Ferrari 412 S

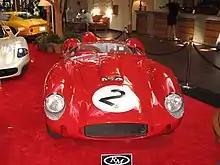
412 S front view.

John von Neumann took the delivery of the 412 S in 1958, in USA, and campaigned the car in 1958 USAC Road Racing Championship under Ferrari Representatives of California team. The car was painted silver with a dark strip. By September the 412 S had its first outing in USAC International Formula Libre Grand Prix at Watkins Glen. Car was driven by Phil Hill who reported handling problems, and ultimately retired with a broken driveshaft.